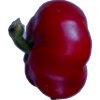
Label: red_pepper